The Urana Independent and Clear Hills Standard

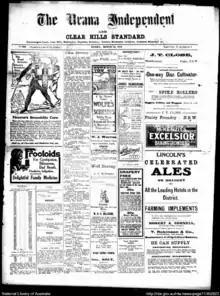
Front page of "Urana Independent and Clear Hills Standard" on 14 March 1913

The Urana Independent and Clear Hills Standard was a weekly newspaper published in Urana, New South Wales, Australia from 1906 until 1921. It was generally published on Friday.